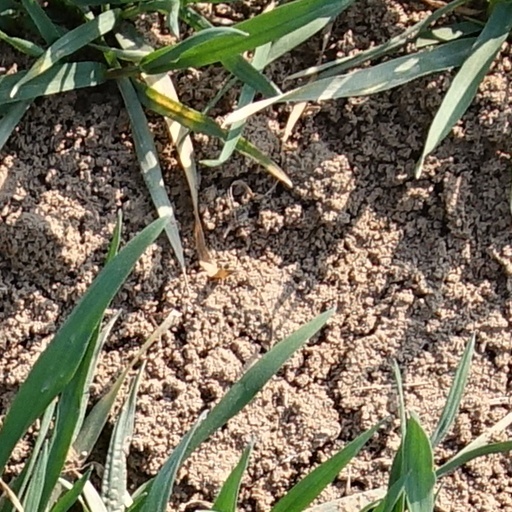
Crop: wheat